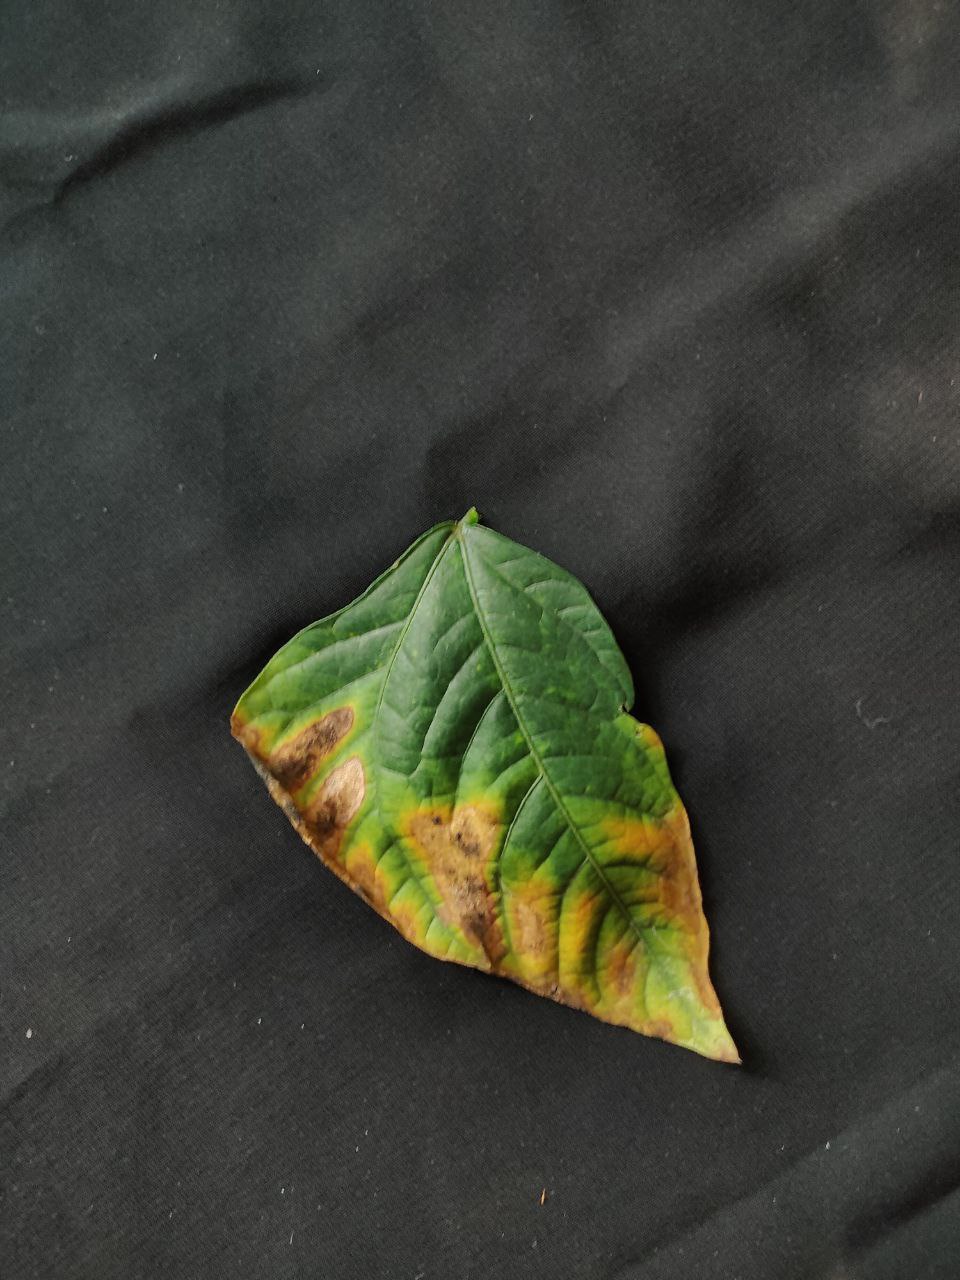
Crop: cowpea
Leaf condition: Bacterial wilt